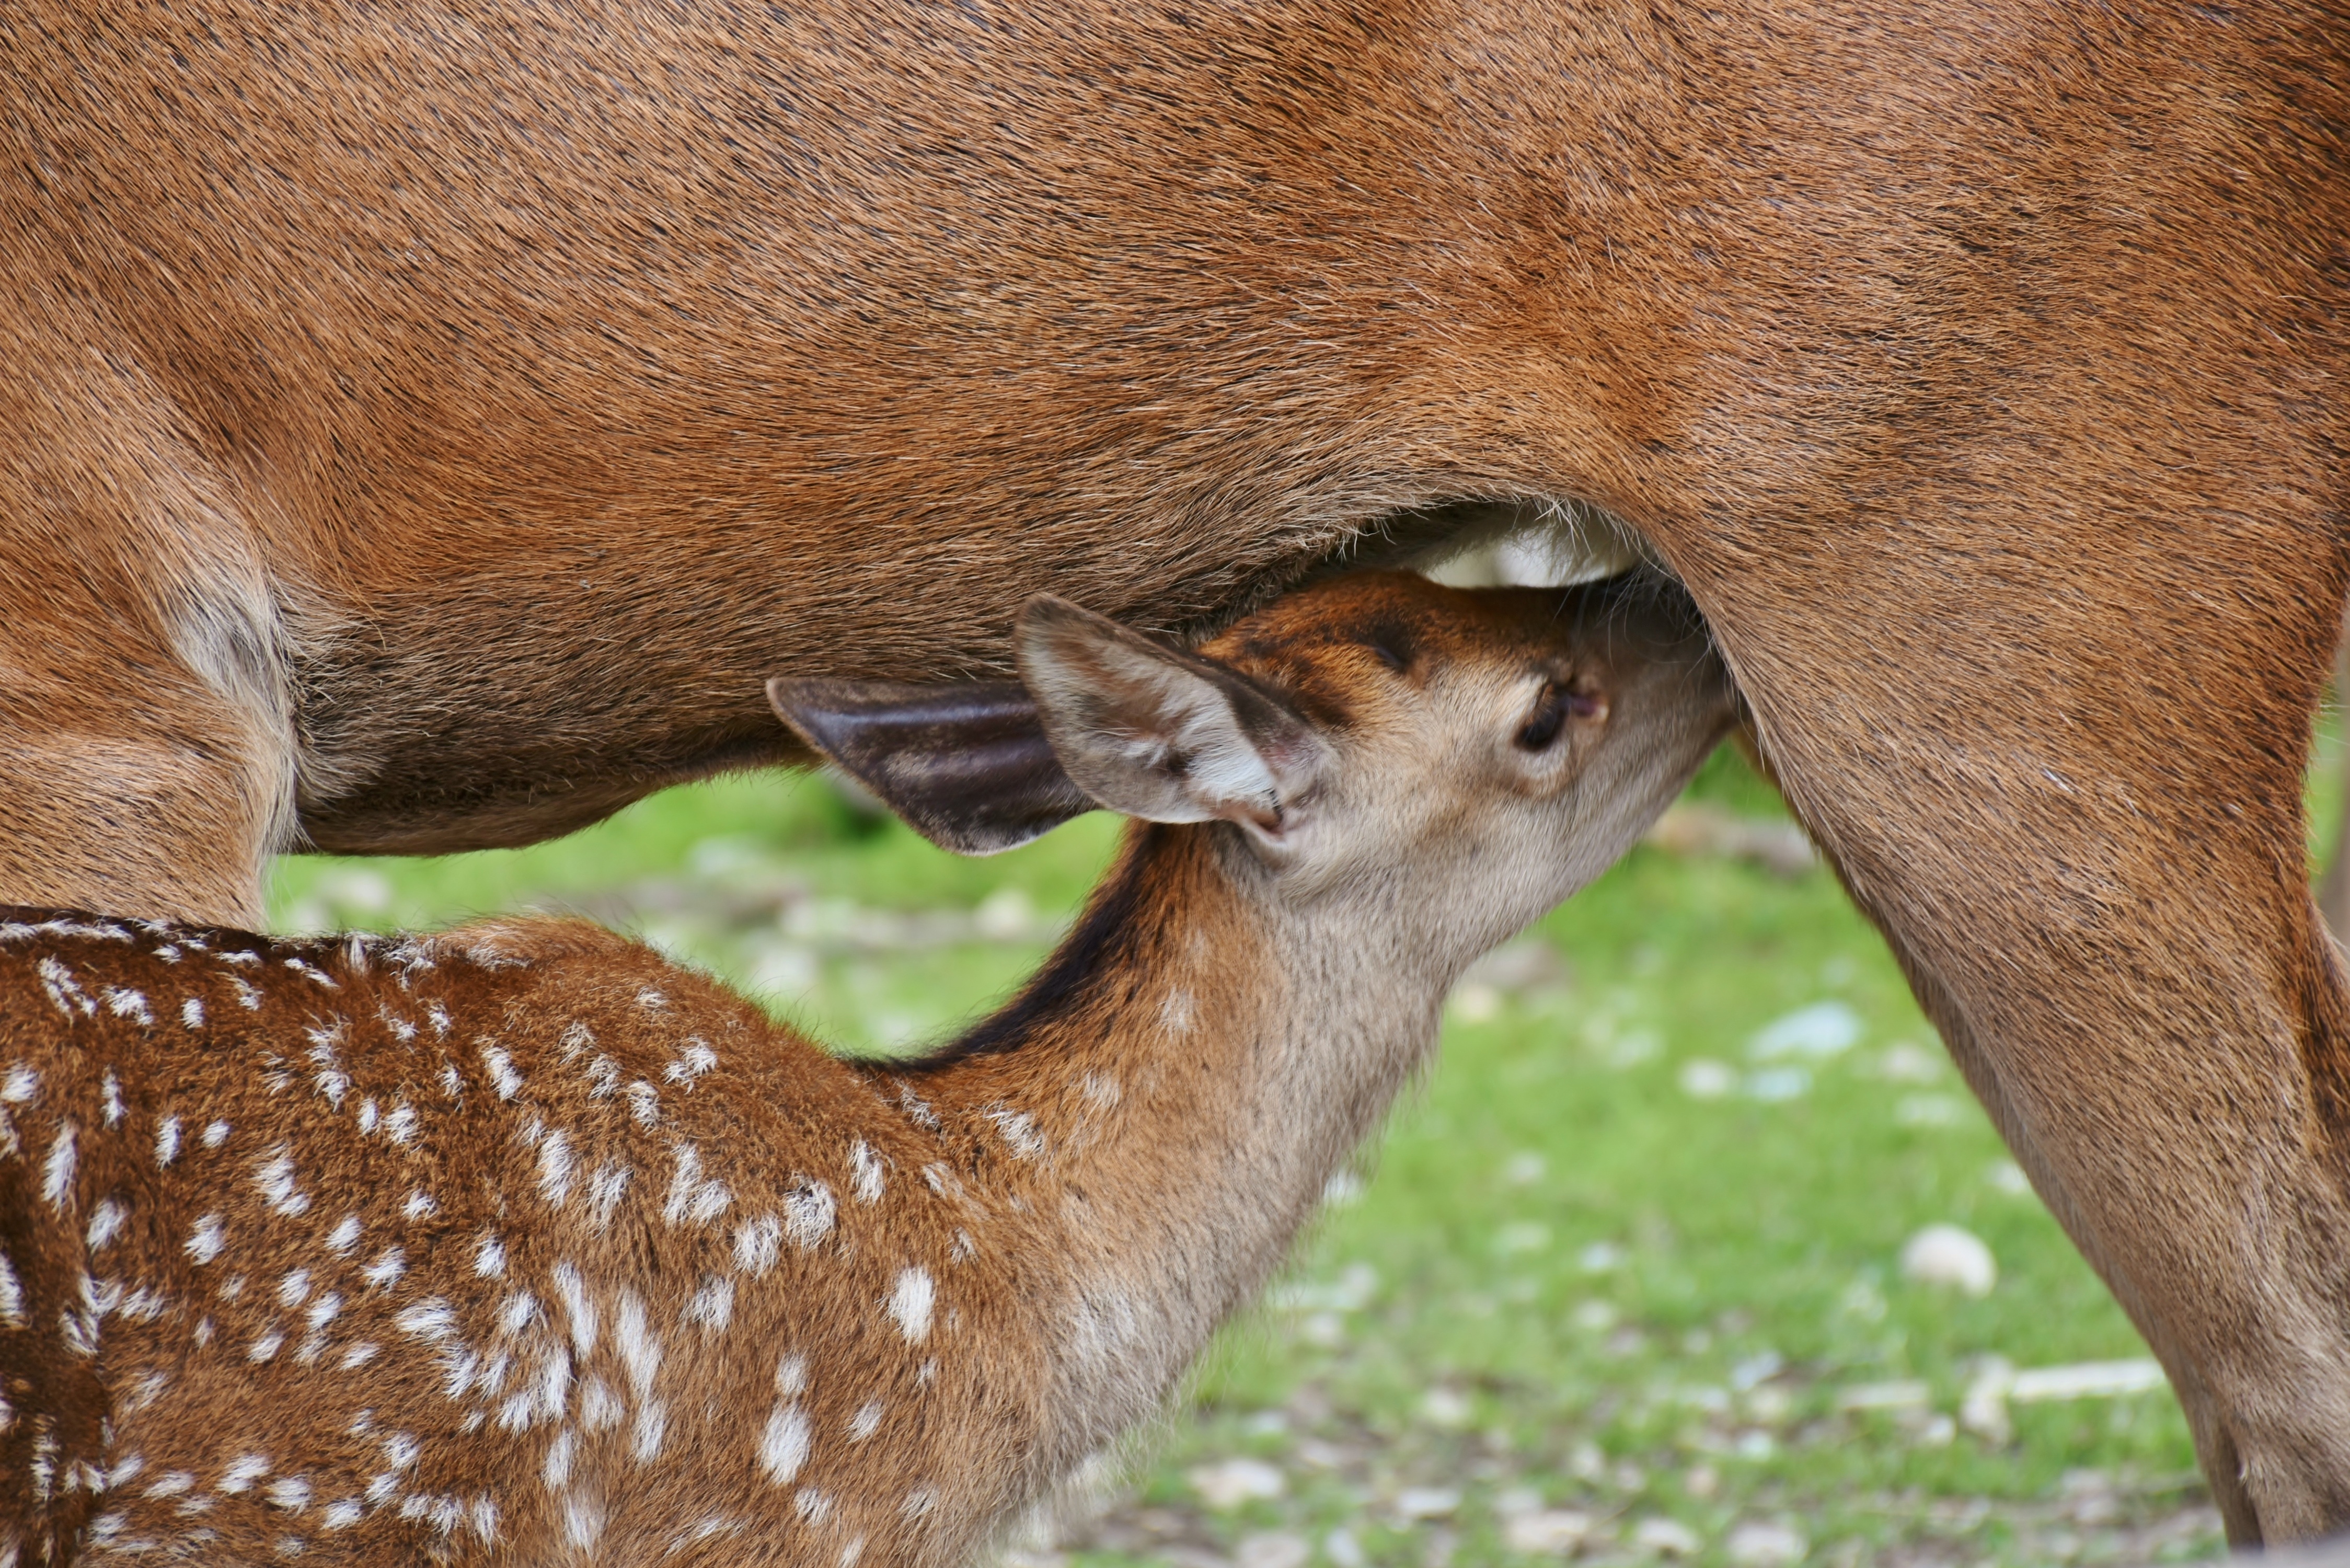
nature, forest, cute, wildlife, wild, deer, zoo, fur, young, small, mammal, drink, dam, fauna, fawn, close up, wild animal, vertebrate, roe deer, animal world, young animal, kitz, suckle, red deer, wildlife park, white tailed deer